Al Hilal SFC

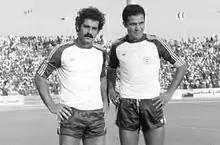
Rivellino and Néjib Limam in 1979

The idea of establishing the club began when the ranks of the Youth Club witnessed in 1957 a serious division among its leaders, which prompted Mr. Abdul Rahman bin Saeed to resign from the presidency of the Youth Club in that year, and many left with him, including a number of prominent players.